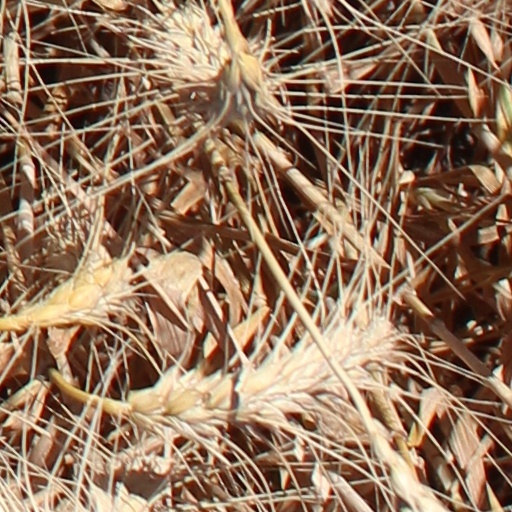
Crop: wheat